2021 Boyo killings

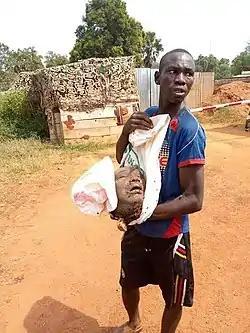
Anti-balaka fighter with severed head of Didier Wangay, former mayor of Bambari and UPC general

On December 9, 2021, an Anti-balaka leader came from Bambari and asked the victims sequestered at the mosque a payment of 5 million CFA francs for the release of all these Muslims. The sum of 2.8 million FCFA was collected from the family members of those sequestered and handed over to the attackers. They were later released the same day.